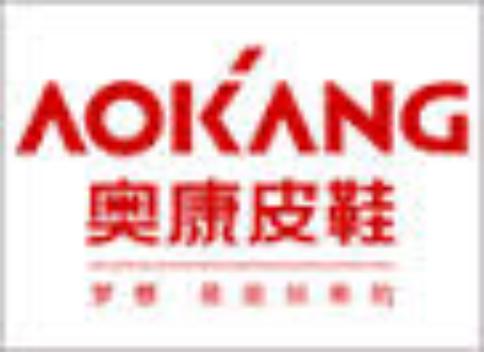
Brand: AOKANG
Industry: Clothes